Abu Dulaf Mosque

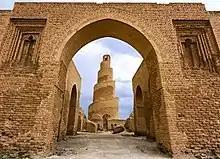

The mosque is rectangular shaped, and consisted of the open air sahn surrounded by the corridors with the qibla corridor being the biggest of them. The mosque is among the largest mosques in the world measured by area size , reaching wide and long.